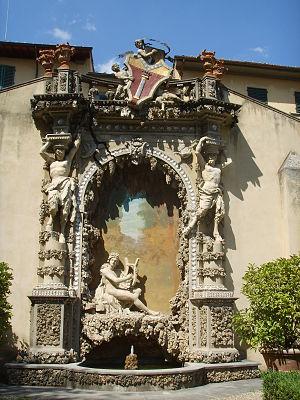
Le Palazzo Vivarelli Colonna est un palais situé via Ghibellina, dans le centre historique de Florence, en Italie.